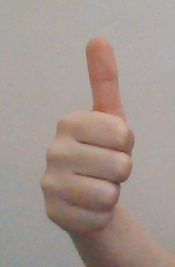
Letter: aleff